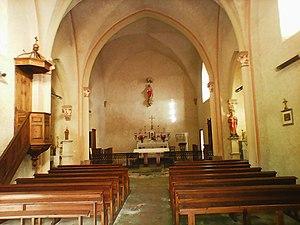
église de Quincieu (vue intérieure)
Quincieu est une commune française située dans le département de l'Isère en région Auvergne-Rhône-Alpes.